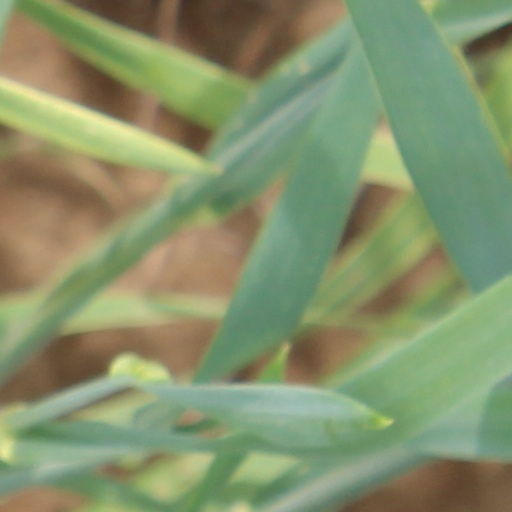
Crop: wheat